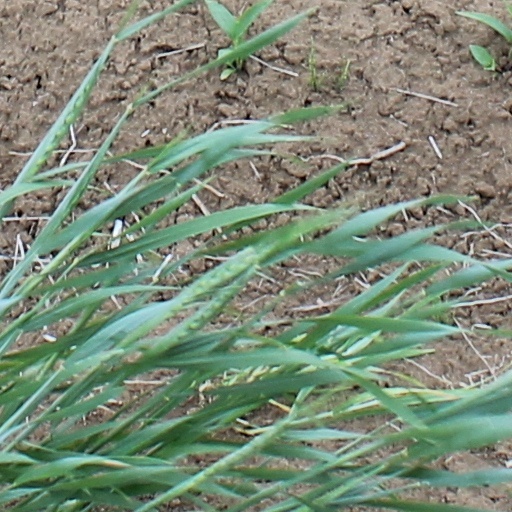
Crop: wheat